Bury Ditches

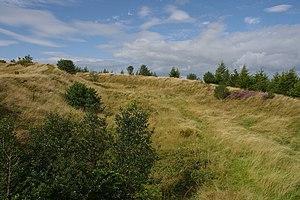
View of Bury Ditches Hill Fort.

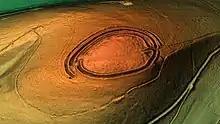
3D view of the digital terrain model

Bury Ditches is a British Iron Age hill fort between Clun and Bishop's Castle in the Shropshire Hills of central England.